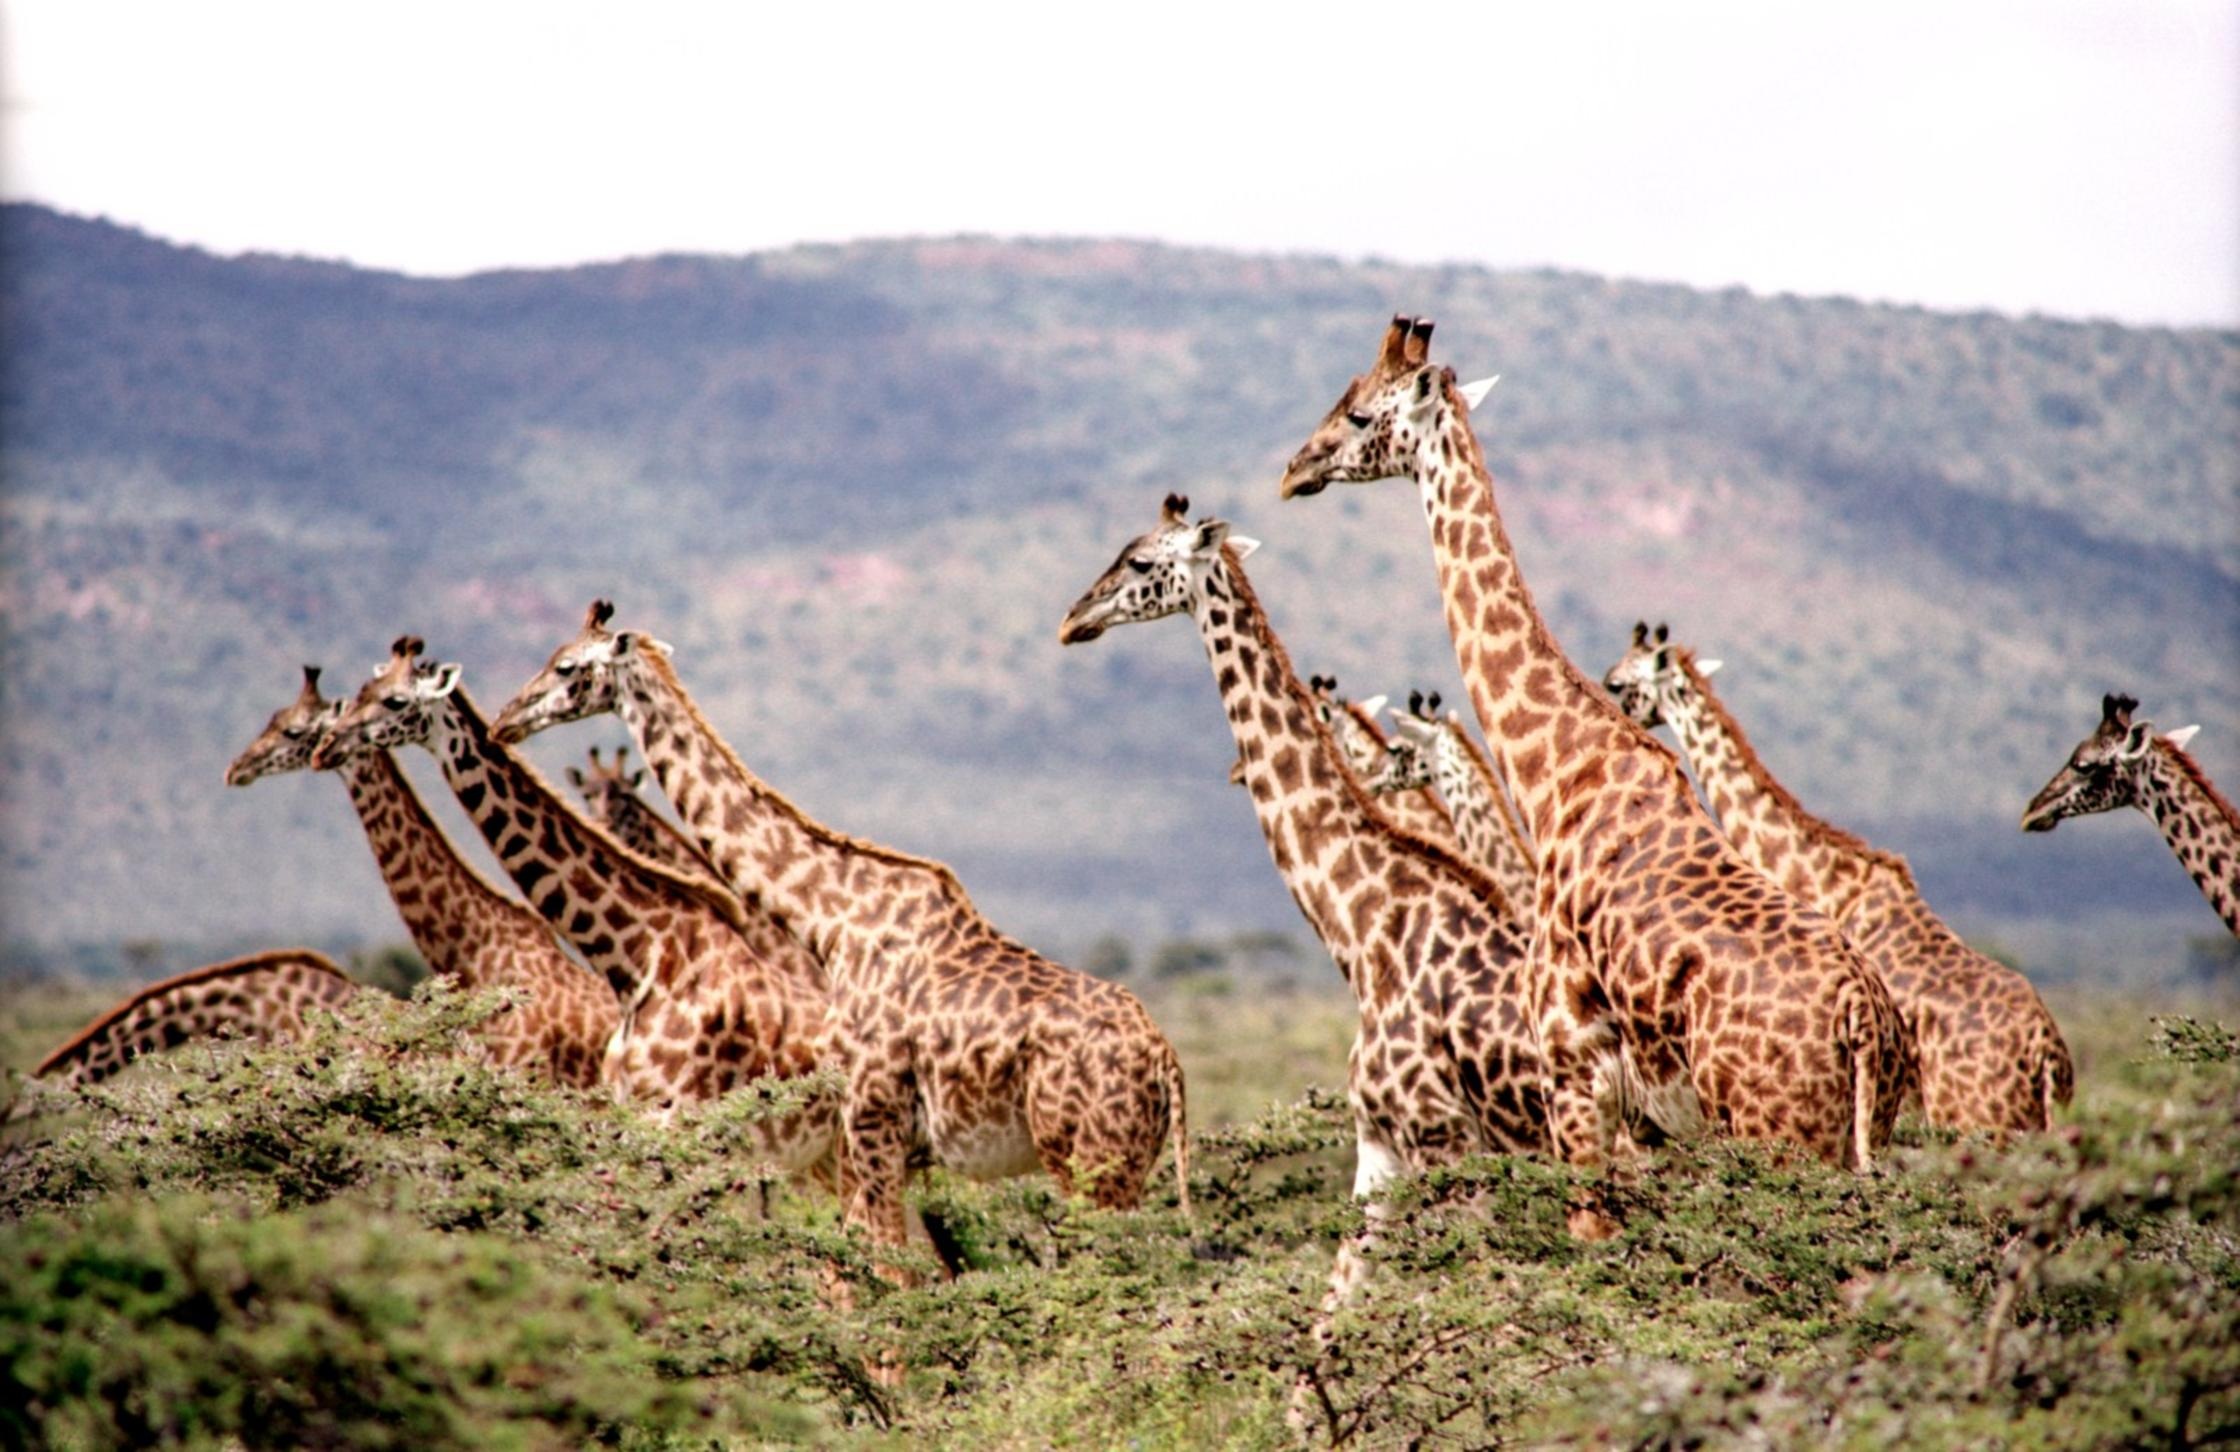
wildlife, mammal, fauna, savanna, giraffe, animals, vertebrate, giraffes, safari, giraffidae